Đorđe Radulović

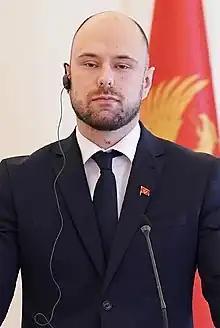
Radulović in April 2021

Đorđe Radulović (born 31 August 1984) is a Montenegrin diplomat who served as the minister of foreign affairs in the cabinet of Zdravko Krivokapić from 4 December 2020 to 28 April 2022.